Taksin

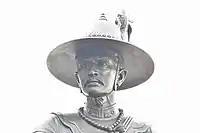
A royal monument of King Taksin the Great

Taksin was born on 17 April 1734, in Ayutthaya. Taksin had Chinese Teochew, Tai-Chinese and Mon ancestry. His father, Yong Saetae ("Zhèng Yōng"), who worked as a tax-collector, was of ethnic Teochew descent from Chenghai District, Shantou, Guangdong, China.